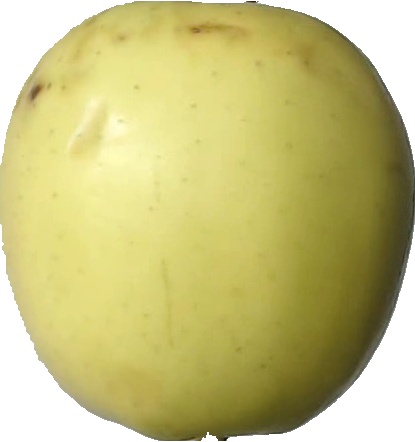
Label: apple_golden_2